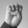
ASL letter: E